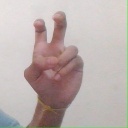
अक्षर: ई